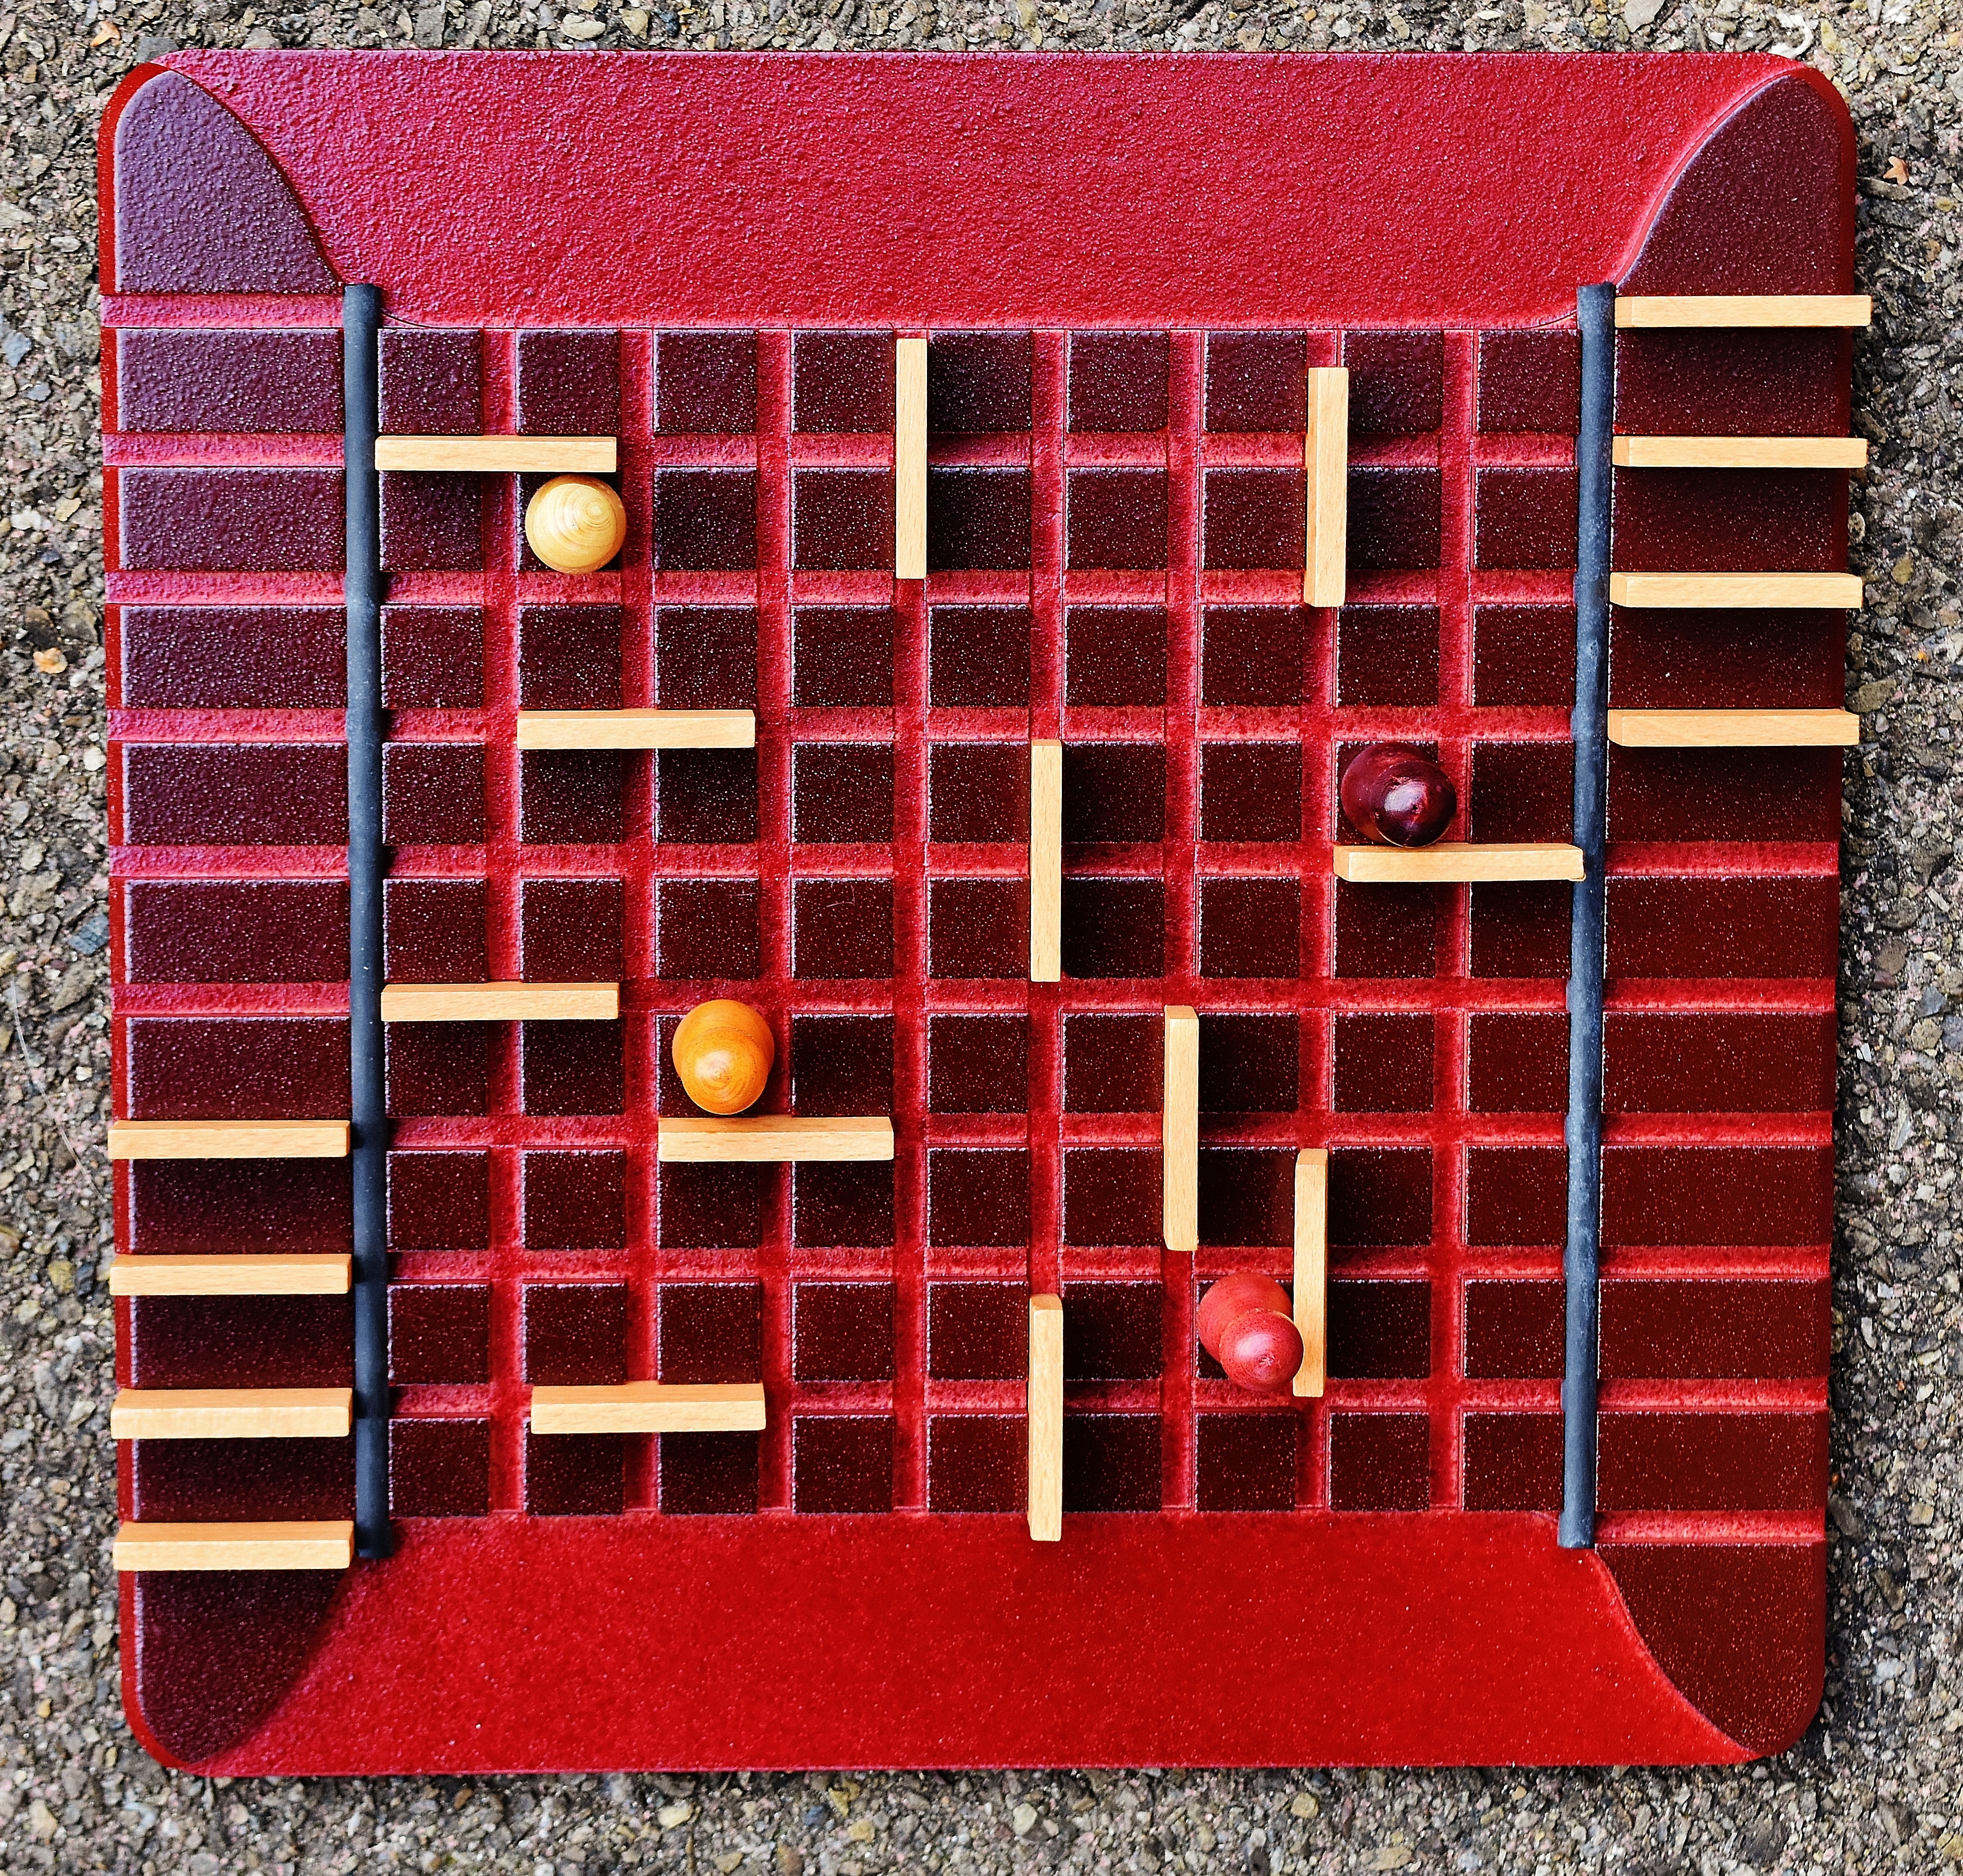
wood, play, pattern, red, cone, furniture, toy, tablecloth, stones, art, children, fun, rectangle, toys, figures, games, shape, memory cards covered with, game characters, flooring, play stone, gesellschaftsspiel, pastime, board games, quoridor, mind game, game rules